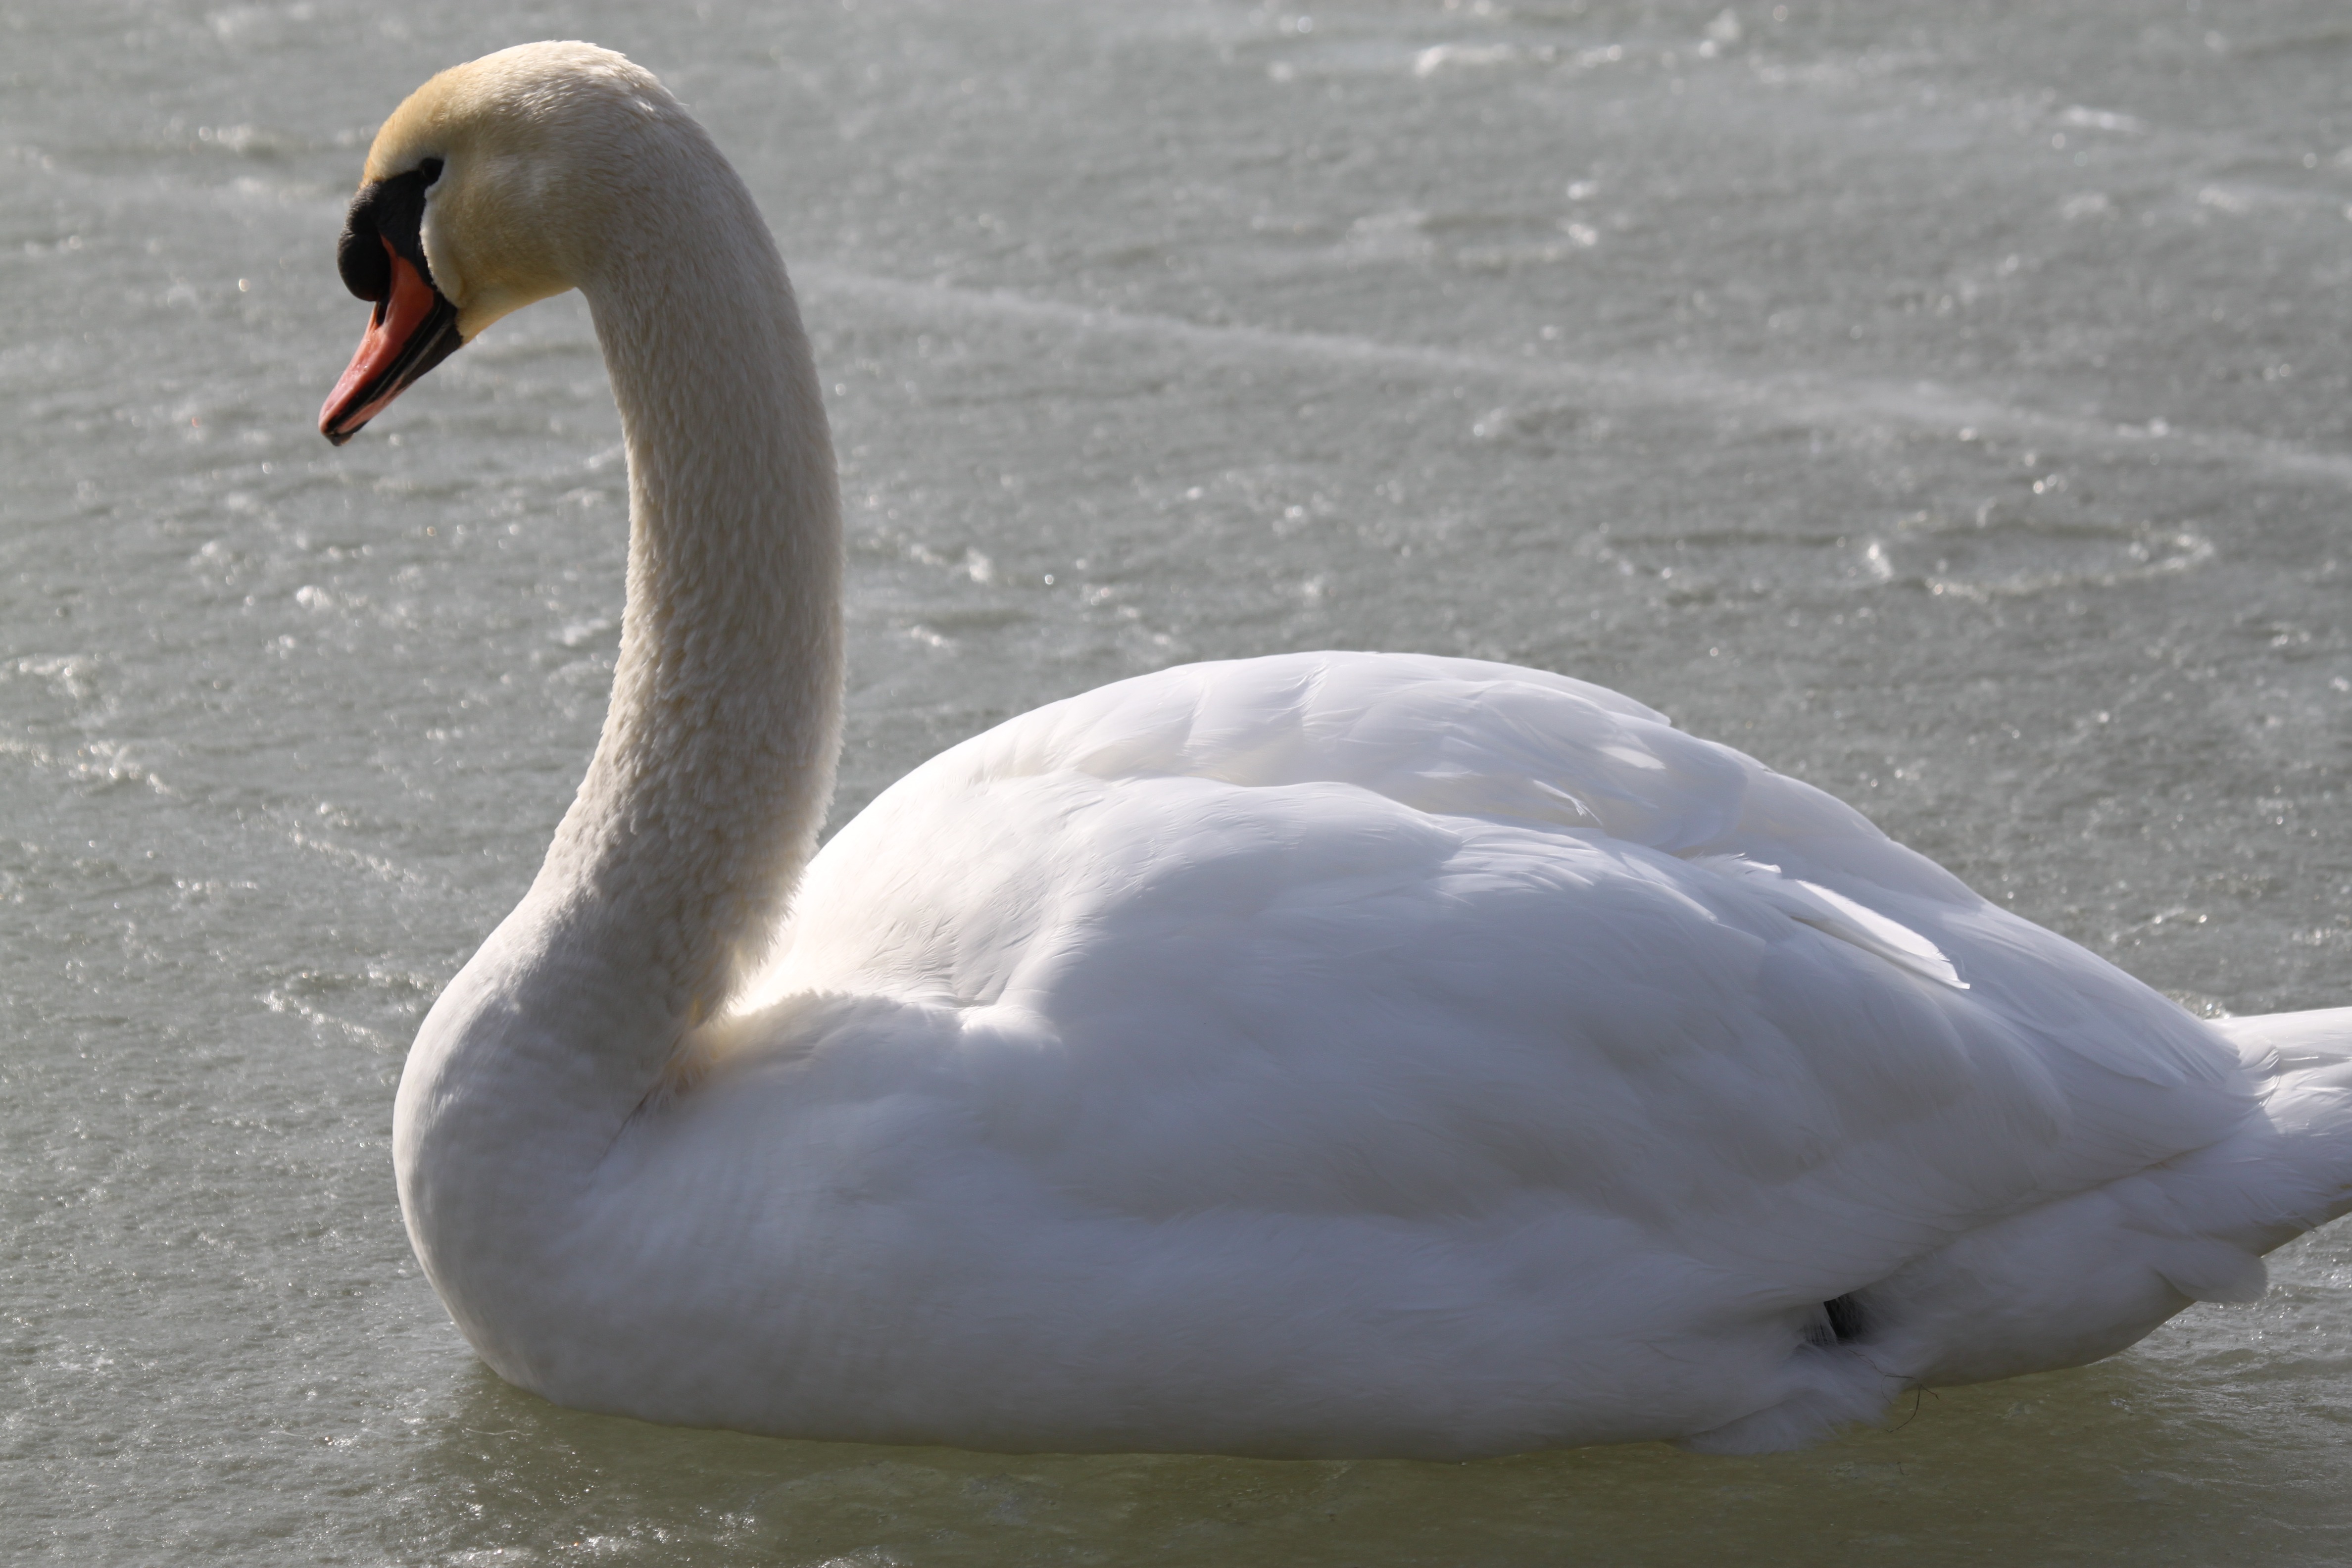
landscape, water, cold, winter, bird, wing, lake, wildlife, ice, beak, frozen, feather, fauna, birds, swan, animals, icy, swans, vertebrate, switzerland, waterfowl, water bird, ice cold, ducks geese and swans, region of lake murten, murten morat